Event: Nepal Earthquake
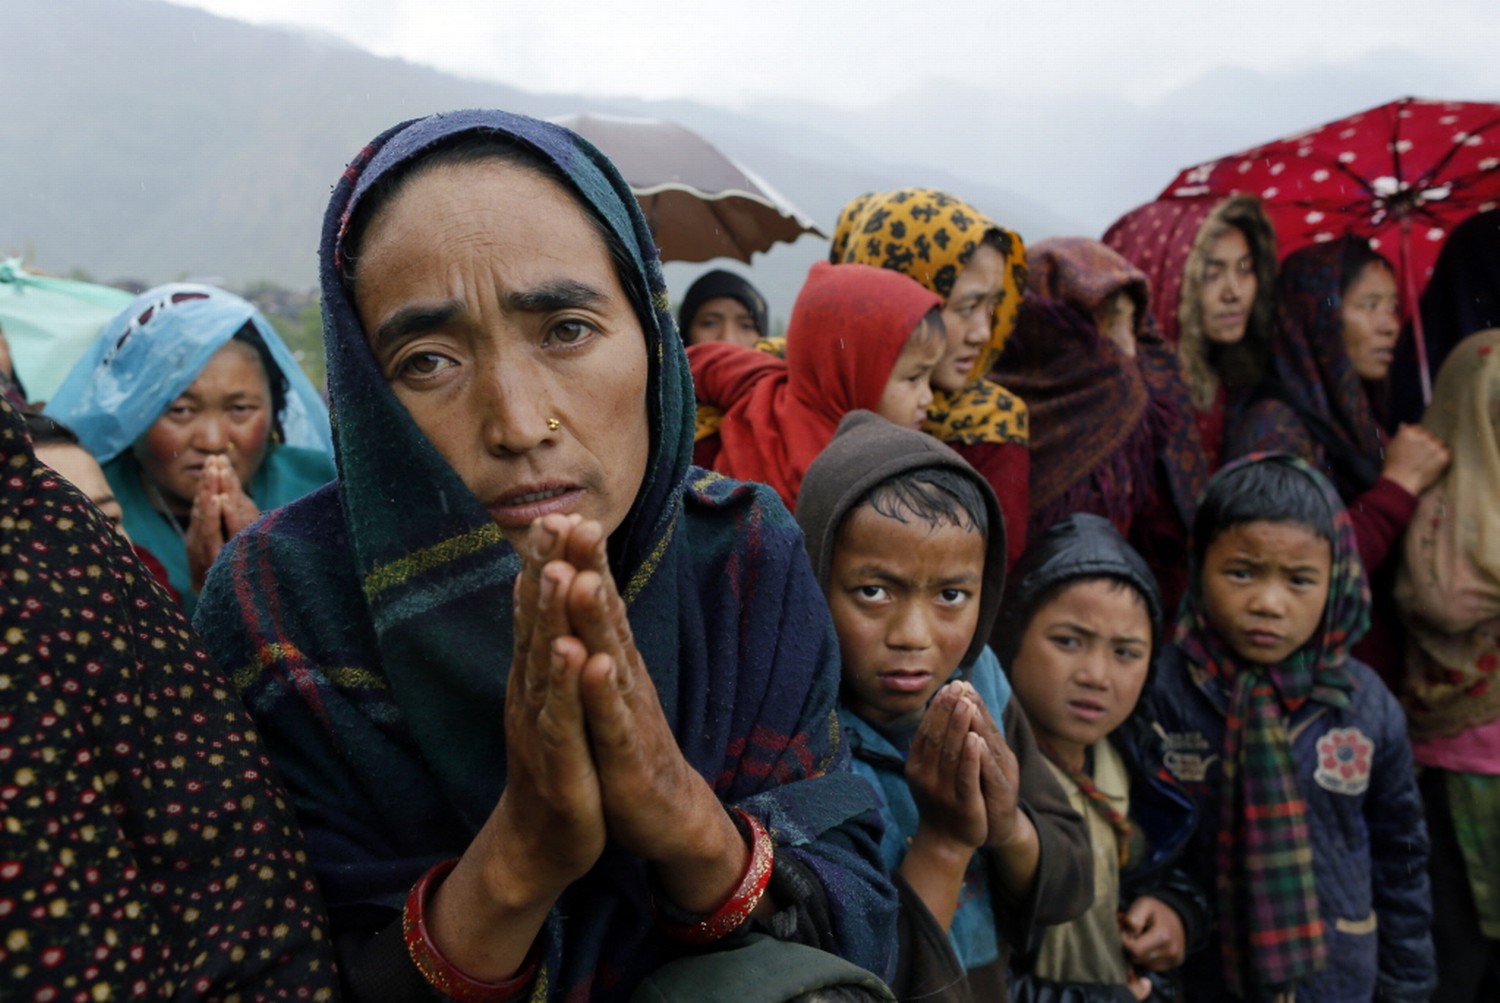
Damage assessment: no_damage